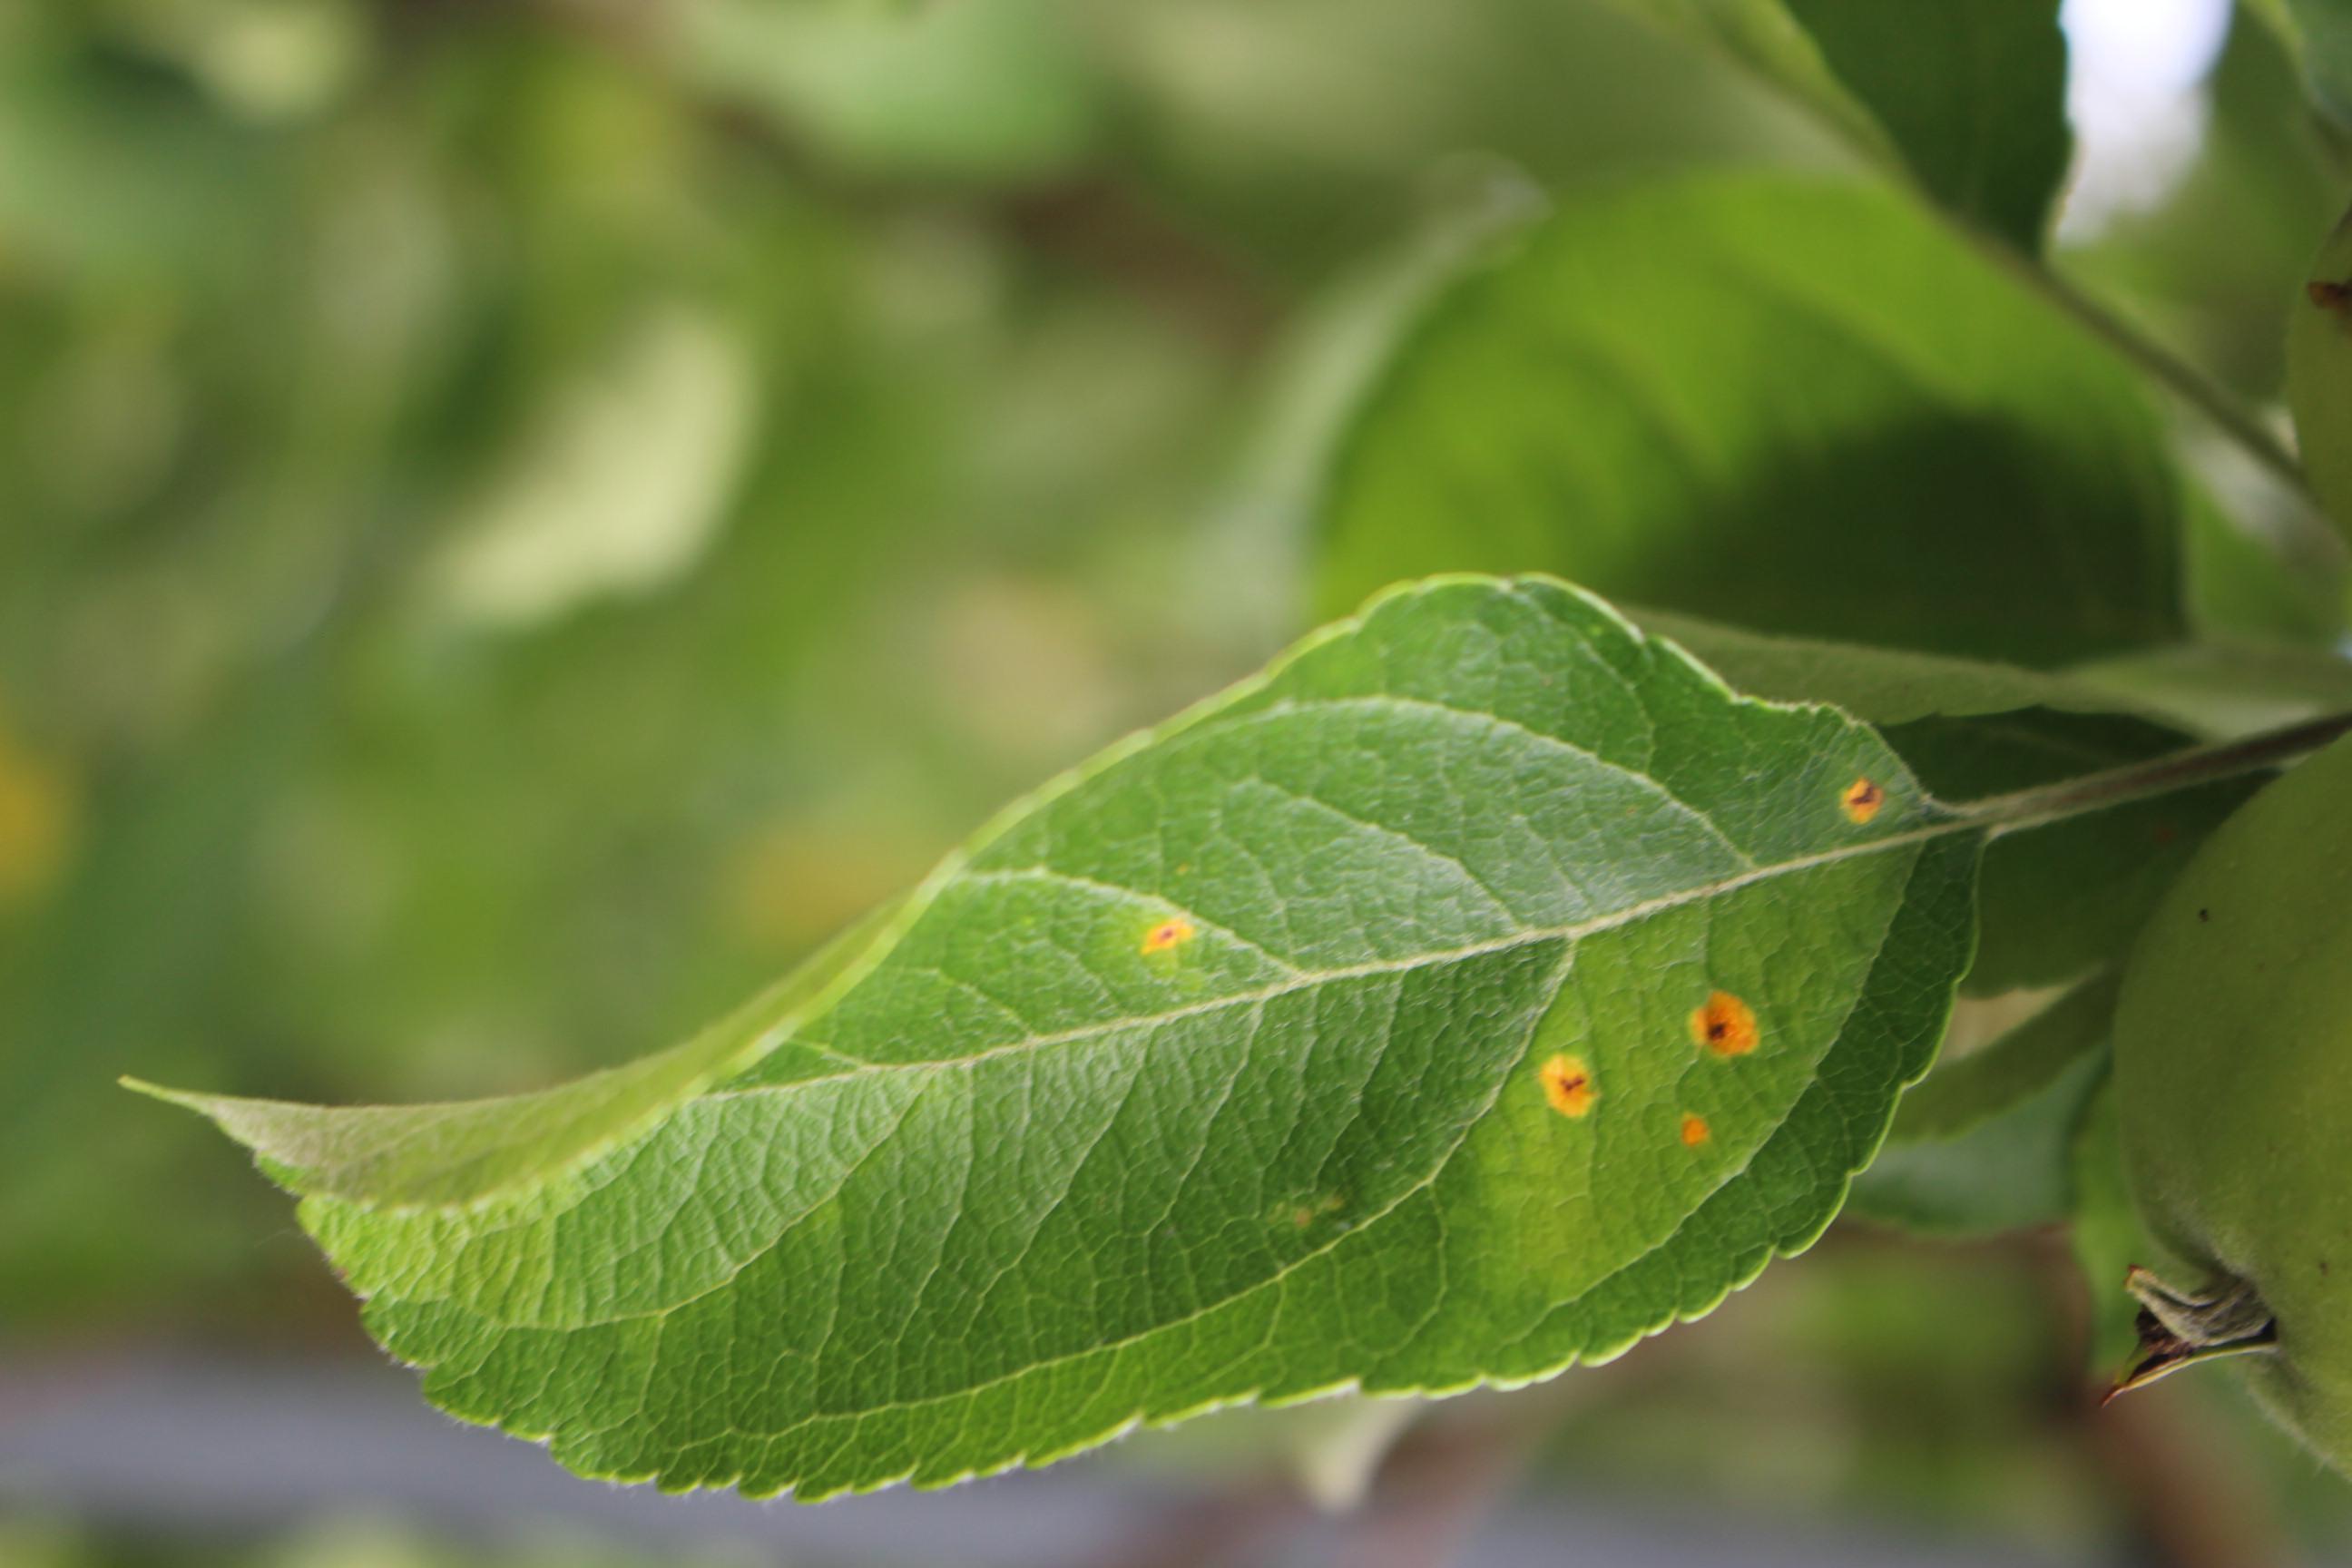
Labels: rust